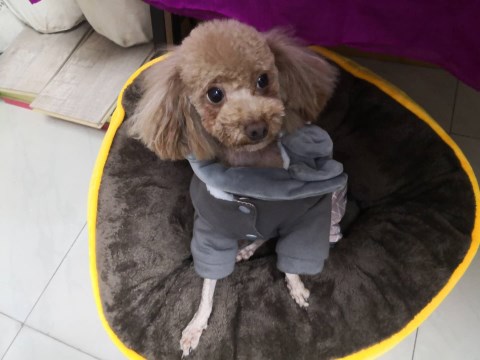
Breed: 7449-n000128-teddy